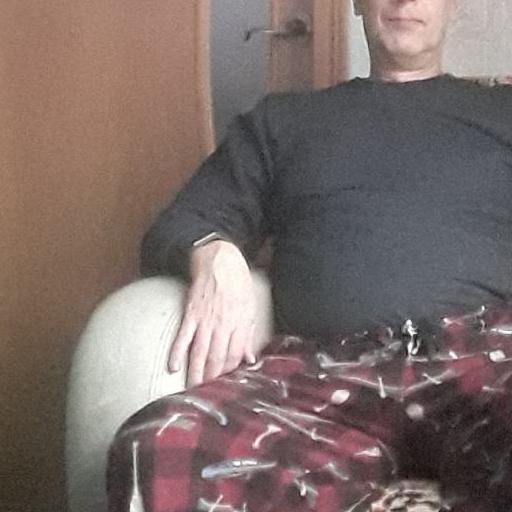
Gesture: no_gesture